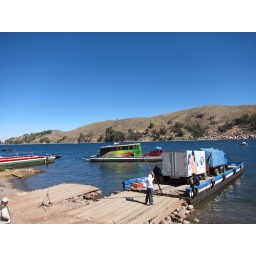
From Copacabana to La Paz - our bus have to cross a river by boat